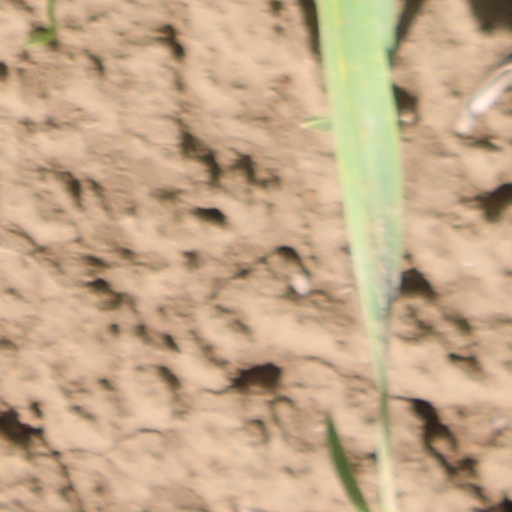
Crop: wheat